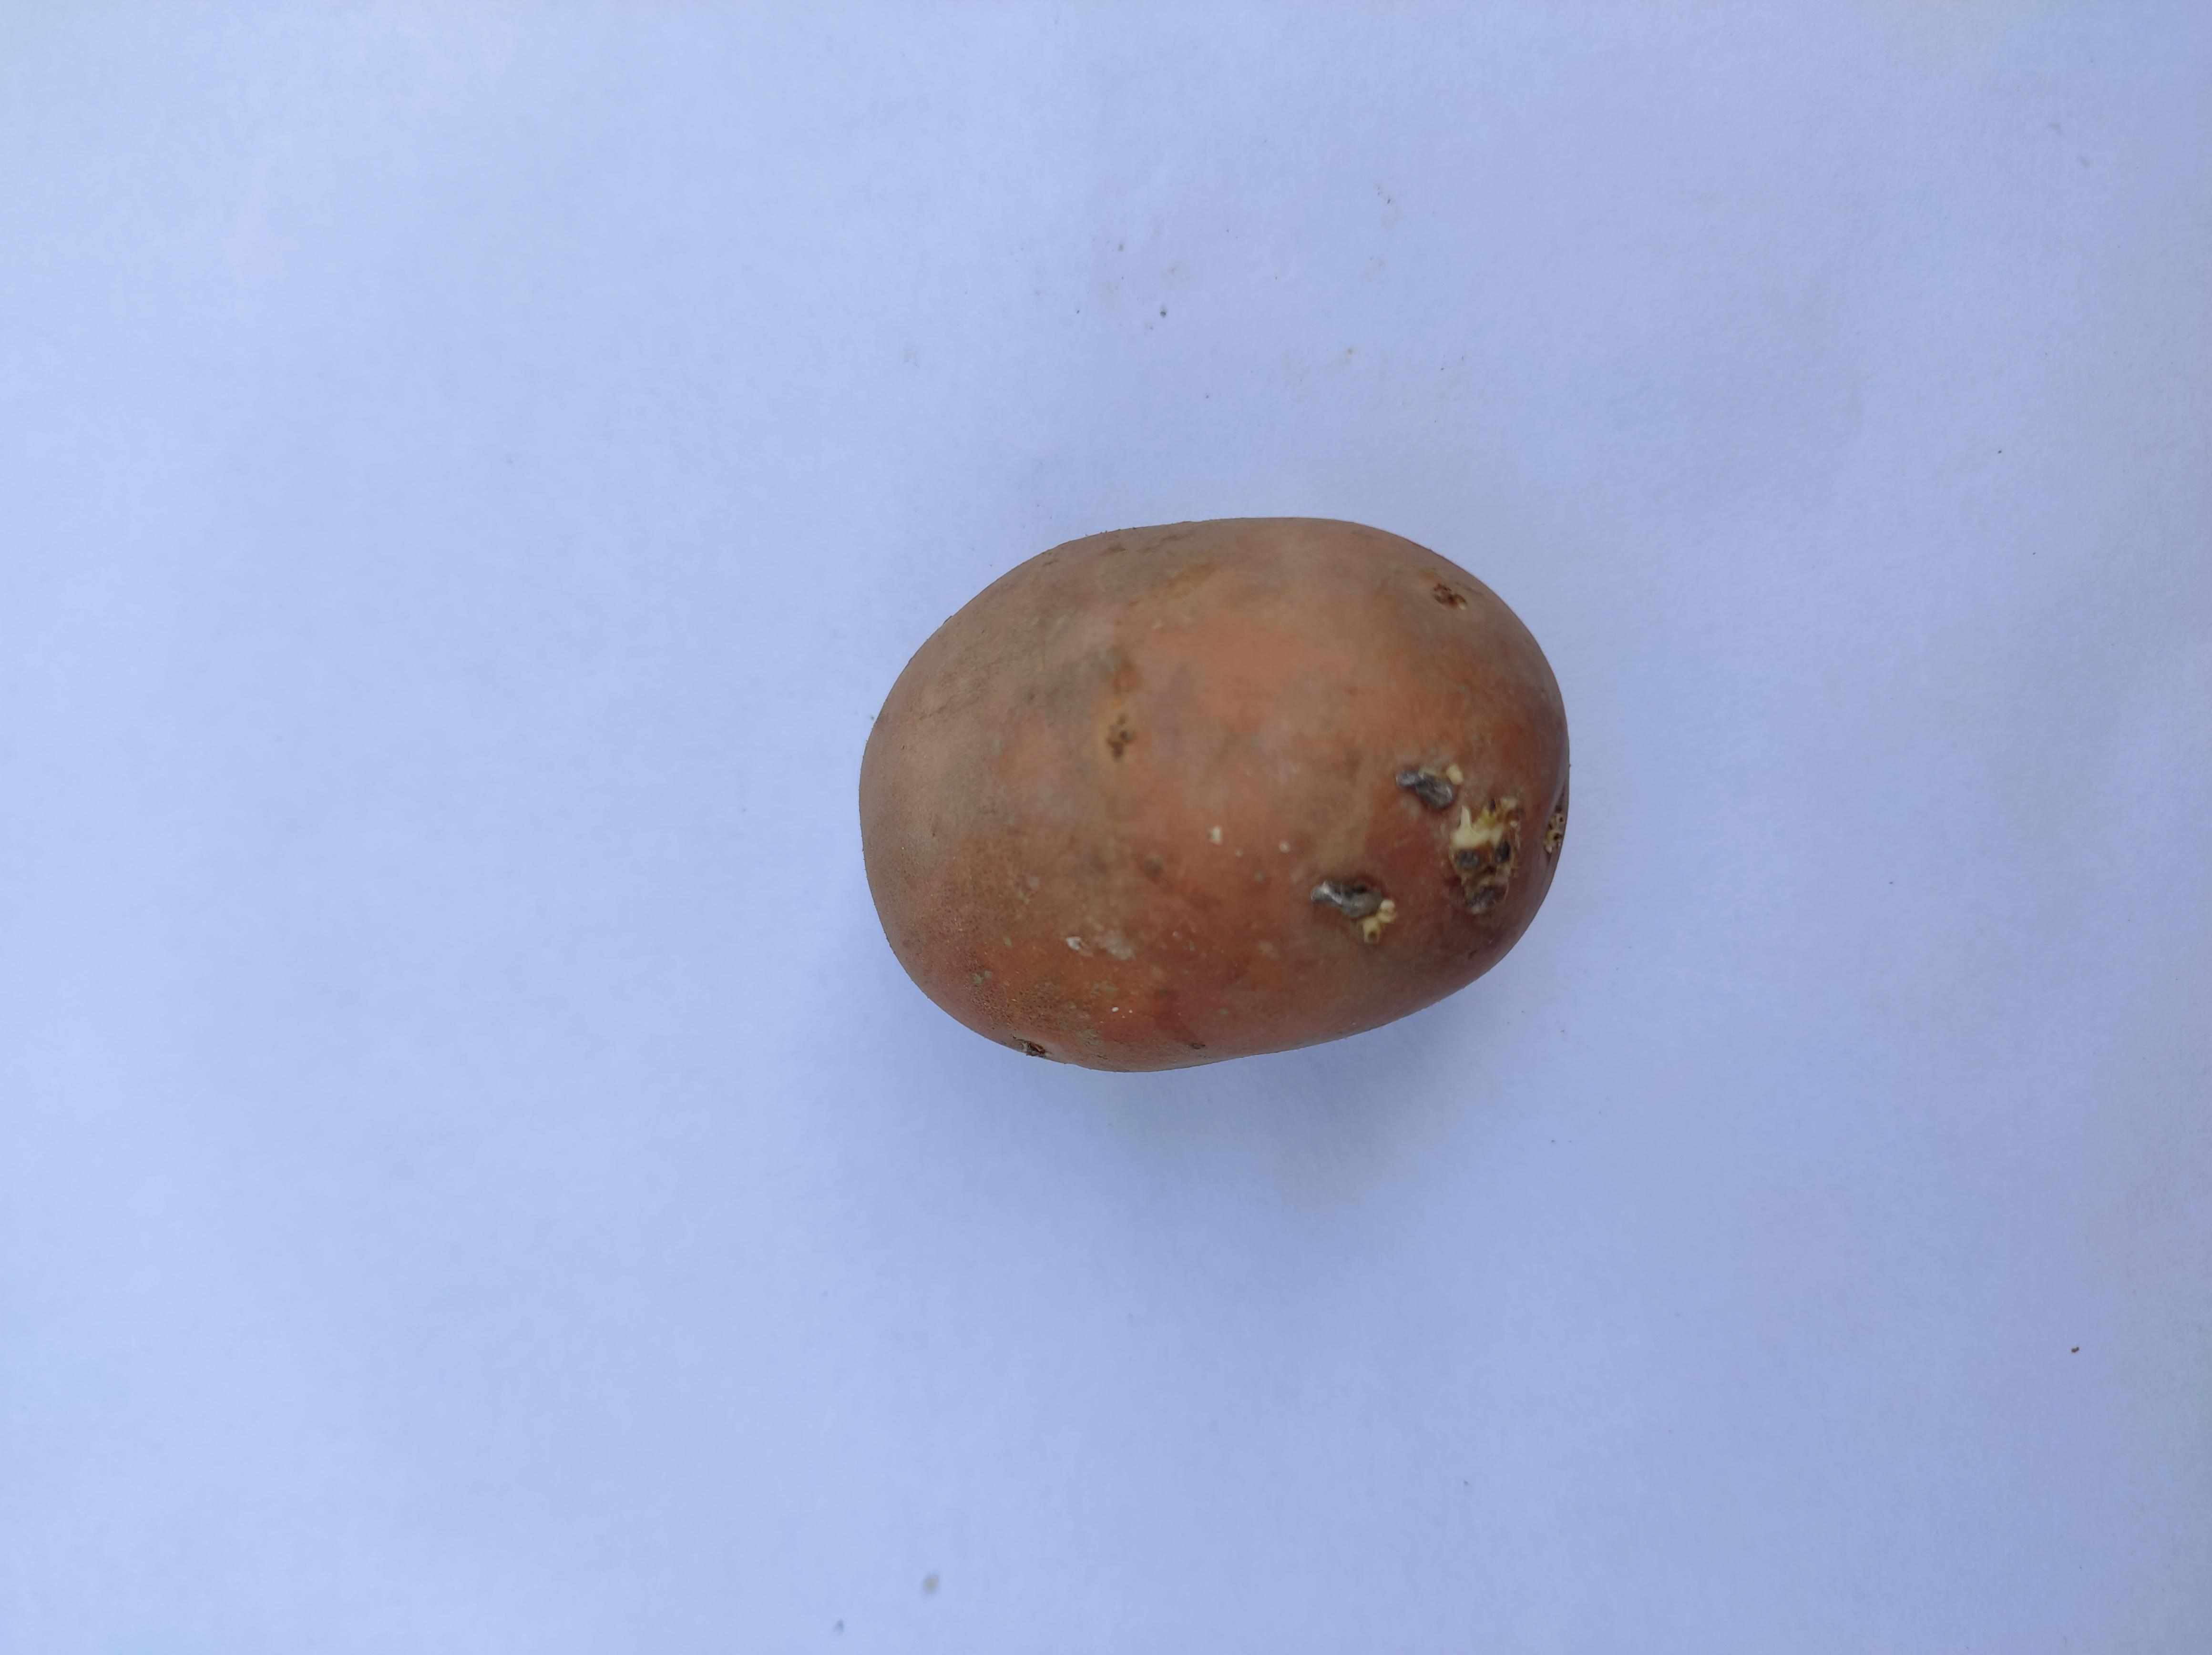
Label: Potato